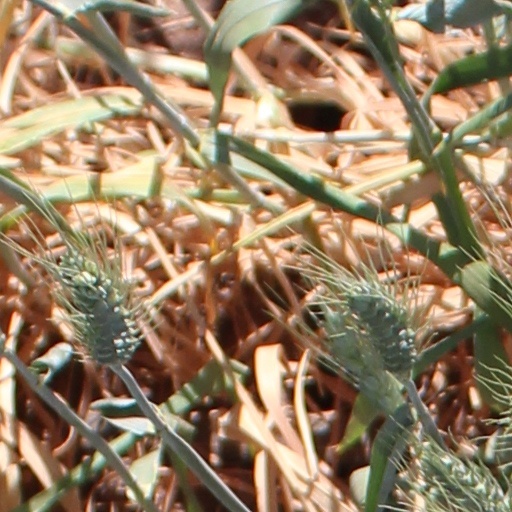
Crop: wheat